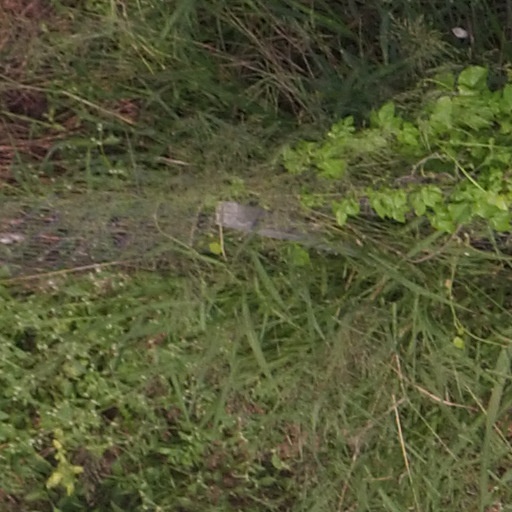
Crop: maize; corn